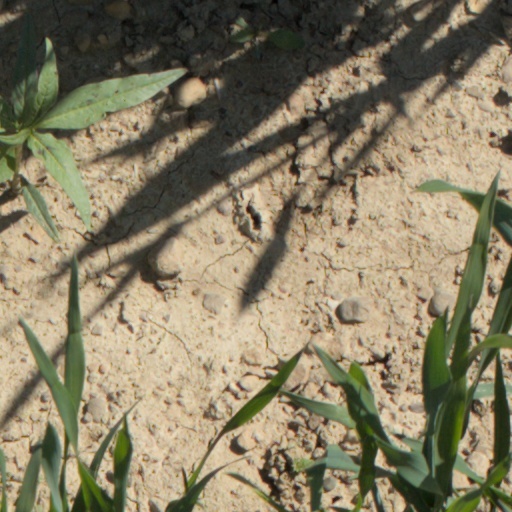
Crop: wheat